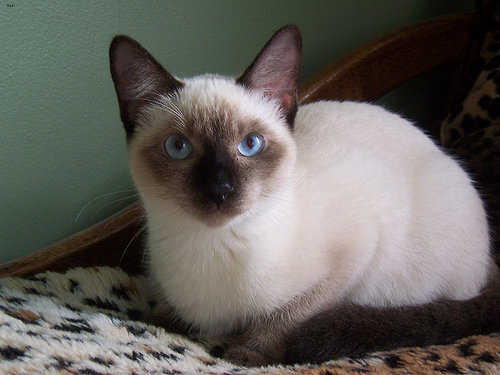
Breed: siamese